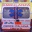
Label: ambulance